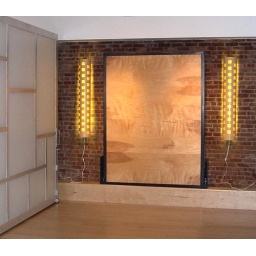
murphy bed closed by rising stone